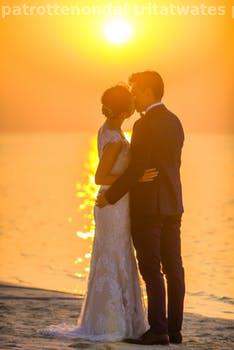
Label: Watermark